Timeline of Paris

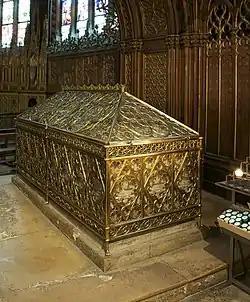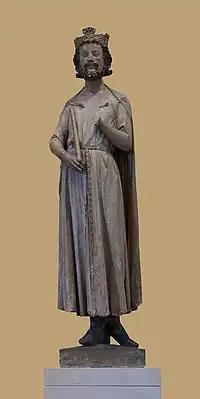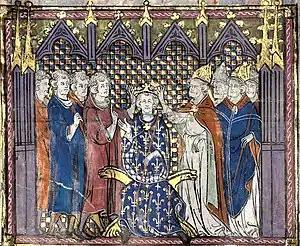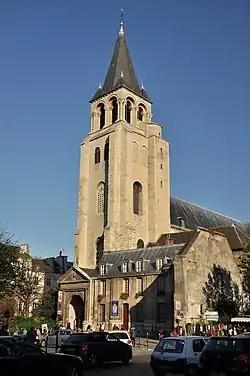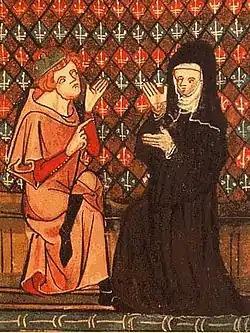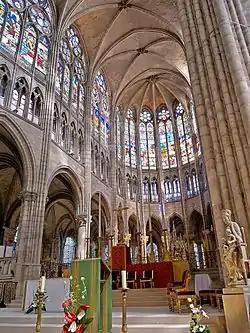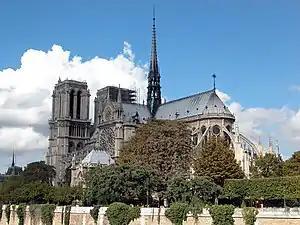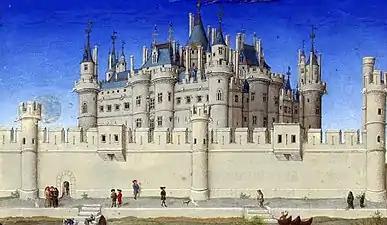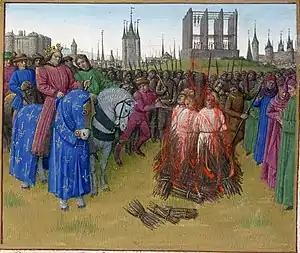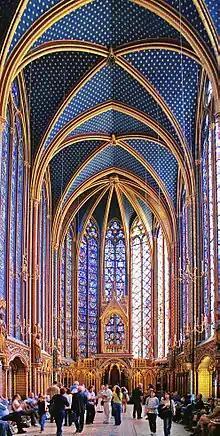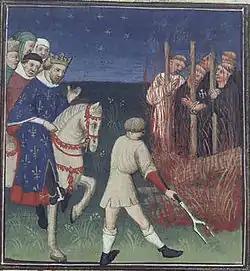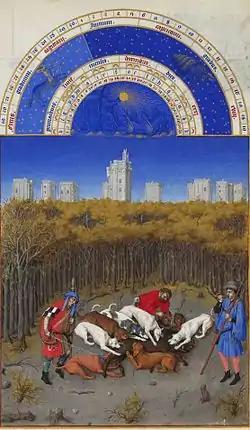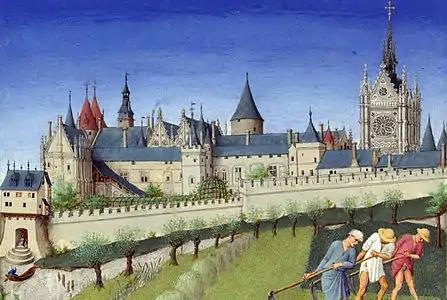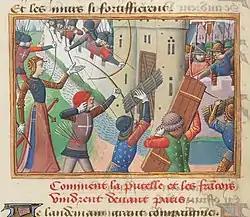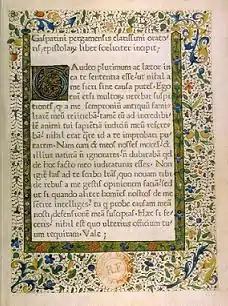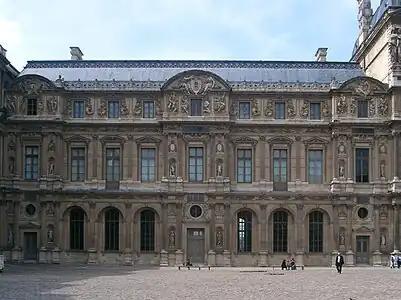
Tomb of Sainte Geneviève in the church of Saint-Étienne-du-Mont, near the Panthéon
A 13th century statue of Childebert I, founder of the future Abbey of Saint-Germain-des-Prés (Louvre)
The coronation of Hugh Capet, the Count of Paris, as King of the Franks in 987. He died in Paris in 996 and was buried in the Basilica of Saint-Denis.(Illustration from the 14th century, in the National Library of France)
The church of the Abbey of Saint-Germain-des-Prés (nave built in 1014).
The monk and scholar Abélard and the nun Héloïse begin a legendary Paris romance in about 1116. Illustration of the couple in a manuscript of the "Roman de la Rose" (14th century)
Choir of the Basilica of St-Denis, rebuilt by Suger in the new style of Gothic architecture, flooding the church with light.(Consecrated in 1144)
Cathedral of Notre Dame de Paris, begun 1163 and completed in 1345
The Louvre begun in 1190, as it appeared in 1412–1416 in the "Très Riches Heures du Duc de Berry" (October)
Burning of the followers of Amaury de Chartres, in the presence of King Philip Augustus. (1210) The tower of the Knights Templar and the gibbet of Montfaucon, where the bodies of executed prisoners were hung, can be seen in the background. Painting by Jean Fouquet in the 15th century.
Sainte-Chapelle, the masterpiece of flamboyant Gothic architecture, consecrated in 1248.
Burning at the stake of Jacques de Molay and the leaders of the Knights Templar on the "Île aux Juifs", in the Seine (1314), as described by the poet Boccaccio (French National Library)
The towers of the Château de Vincennes (begun in 1337, completed in about 1410) as shown in the Très Riches Heures du Duc de Berry (December), in about 1412.
The "Palais de la Cité" as it appeared between 1412 and 1416, as illustrated in the "Très Riches Heures du Duc de Berry" (June).
Joan of Arc unsuccessfully lays siege to Paris, held by the Burgundians, and is wounded – Illustration from the "Vigile du roi Charles VII" (1429)
Page of the first book to be printed in Paris, "Letters" by Gasparin de Bergame.
The Lescot wing in the "Cour Carrée", the oldest existing façade of the Louvre Palace is begun in 1546
The pont Notre-Dame in 1576 (engraving by Jean Baptiste Androuet du Cerceau)
Henry IV enters Paris (March 22, 1594)
King Henry IV crosses the Pont Neuf to inaugurate the bridge, (20 June 1603).
Building of the "Place Royale" approved by king Henry IV (1605).
The Île de la Cité, 1609 map of Paris by Vassalieu
view of Paris in 1620, by Matthäus Merian
The Medici Fountain completed in the gardens of the Luxembourg Palace (about 1630)
the chapel of the College of Sorbonne, begun by Cardinal Richelieu in 1635.
Theater production at the "Hôtel de Bourgogne" in 1643
Battle of Paris between the soldiers of king Louis XIV and the men of the Fronde, (2 July 1652). Anonymous, (Château de Versailles)
The tower of the Grand Châtelet in 1650
The Porte Saint-Denis, built by Louis XIV on the site of the old city wall, which he declared were no longer needed (1675).
Construction of the "pont Royal"(1685-1689)
Louis XIV visits the unfinished Les Invalides in 1706
The "Hôtel de Ville" in 1740
Depiction of the Montgolfier brothers' first balloon ascension, a captive ascension with two men aboard, on 19 October 1783, in the gardens of the royal wallpaper manufacturer Jean-Baptiste Réveillon, in the faubourg Saint-Antoine, in Paris. Picture was published in "Journal officiel" n° 299, dated 26 October 1783.
The storming of the Bastille (14 July 1789). Anonymous.
The execution of King Louis XVI on the "Place de la Révolution", 21 January 1793. Bibliothèque nationale de France
"The Festival of the Supreme Being", by Pierre-Antoine Demachy, 8 June 1794.
First use of a frameless parachute from a Montgolfier balloon over Paris by André Garnerin in 1797
Coronation of Napoleon, Emperor of the French, at the Cathedral of Notre-Dame-de-Paris (2 December 1804)
A military review at the Carrousel facing the Tuileries Palace (1810).

Construction begins on the church of "Sainte-Geneviève" (now the Panthéon).